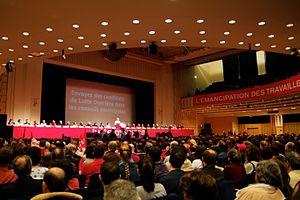
Réunion publique de Lutte Ouvrière organisée le 29 février 2008 à la Mutualité (Paris), dans le cadre des élections municipales de 2008.
Le communisme est initialement un ensemble de doctrines politiques, issues du socialisme et, pour la plupart, du marxisme, s'opposant au capitalisme et visant à l'instauration d'une société sans classes sociales, sans salariat et une mise en place d'une totale socialisation économique et démocratique des moyens de production.